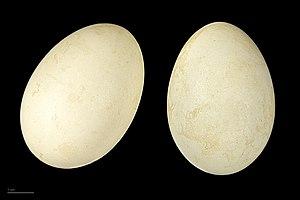
Le Canard chipeau, autrefois appelé « Ridelle » ou « ridenne » en picard, est une espèce d'oiseaux de la famille des Anatidés présent en Eurasie et en Amérique du Nord.